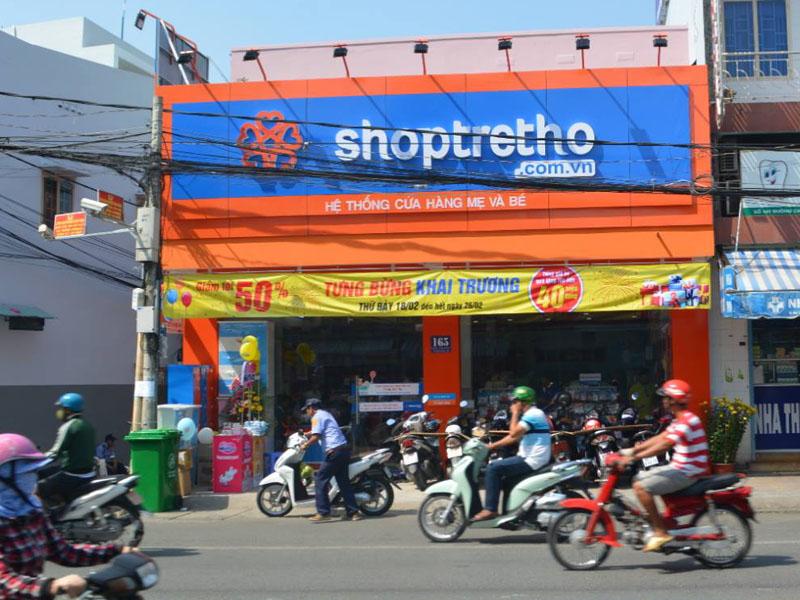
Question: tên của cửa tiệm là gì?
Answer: tên của cửa tiệm là shoptretho